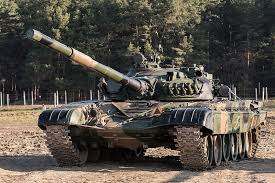
Label: T-72